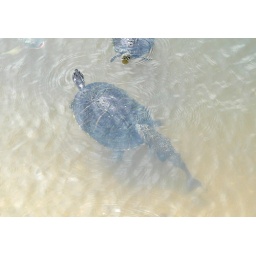
This fish was following the turtle around doing a clean-up of its shell.